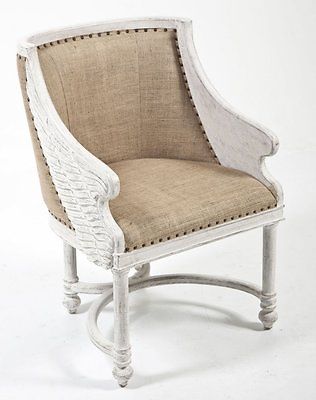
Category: chair